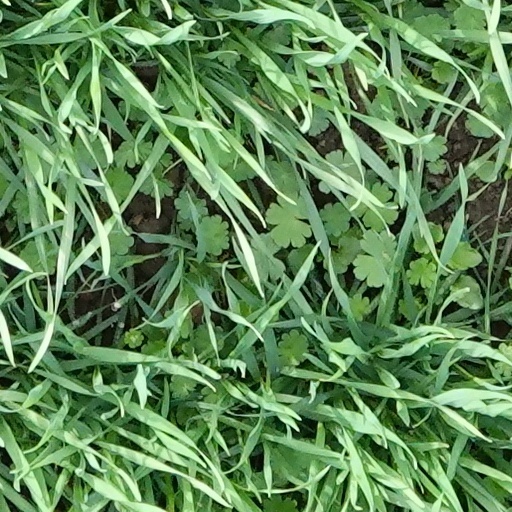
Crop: wheat